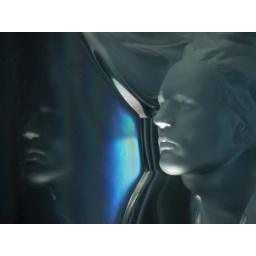
A glass sculpture in a doctor's office caught my eye.